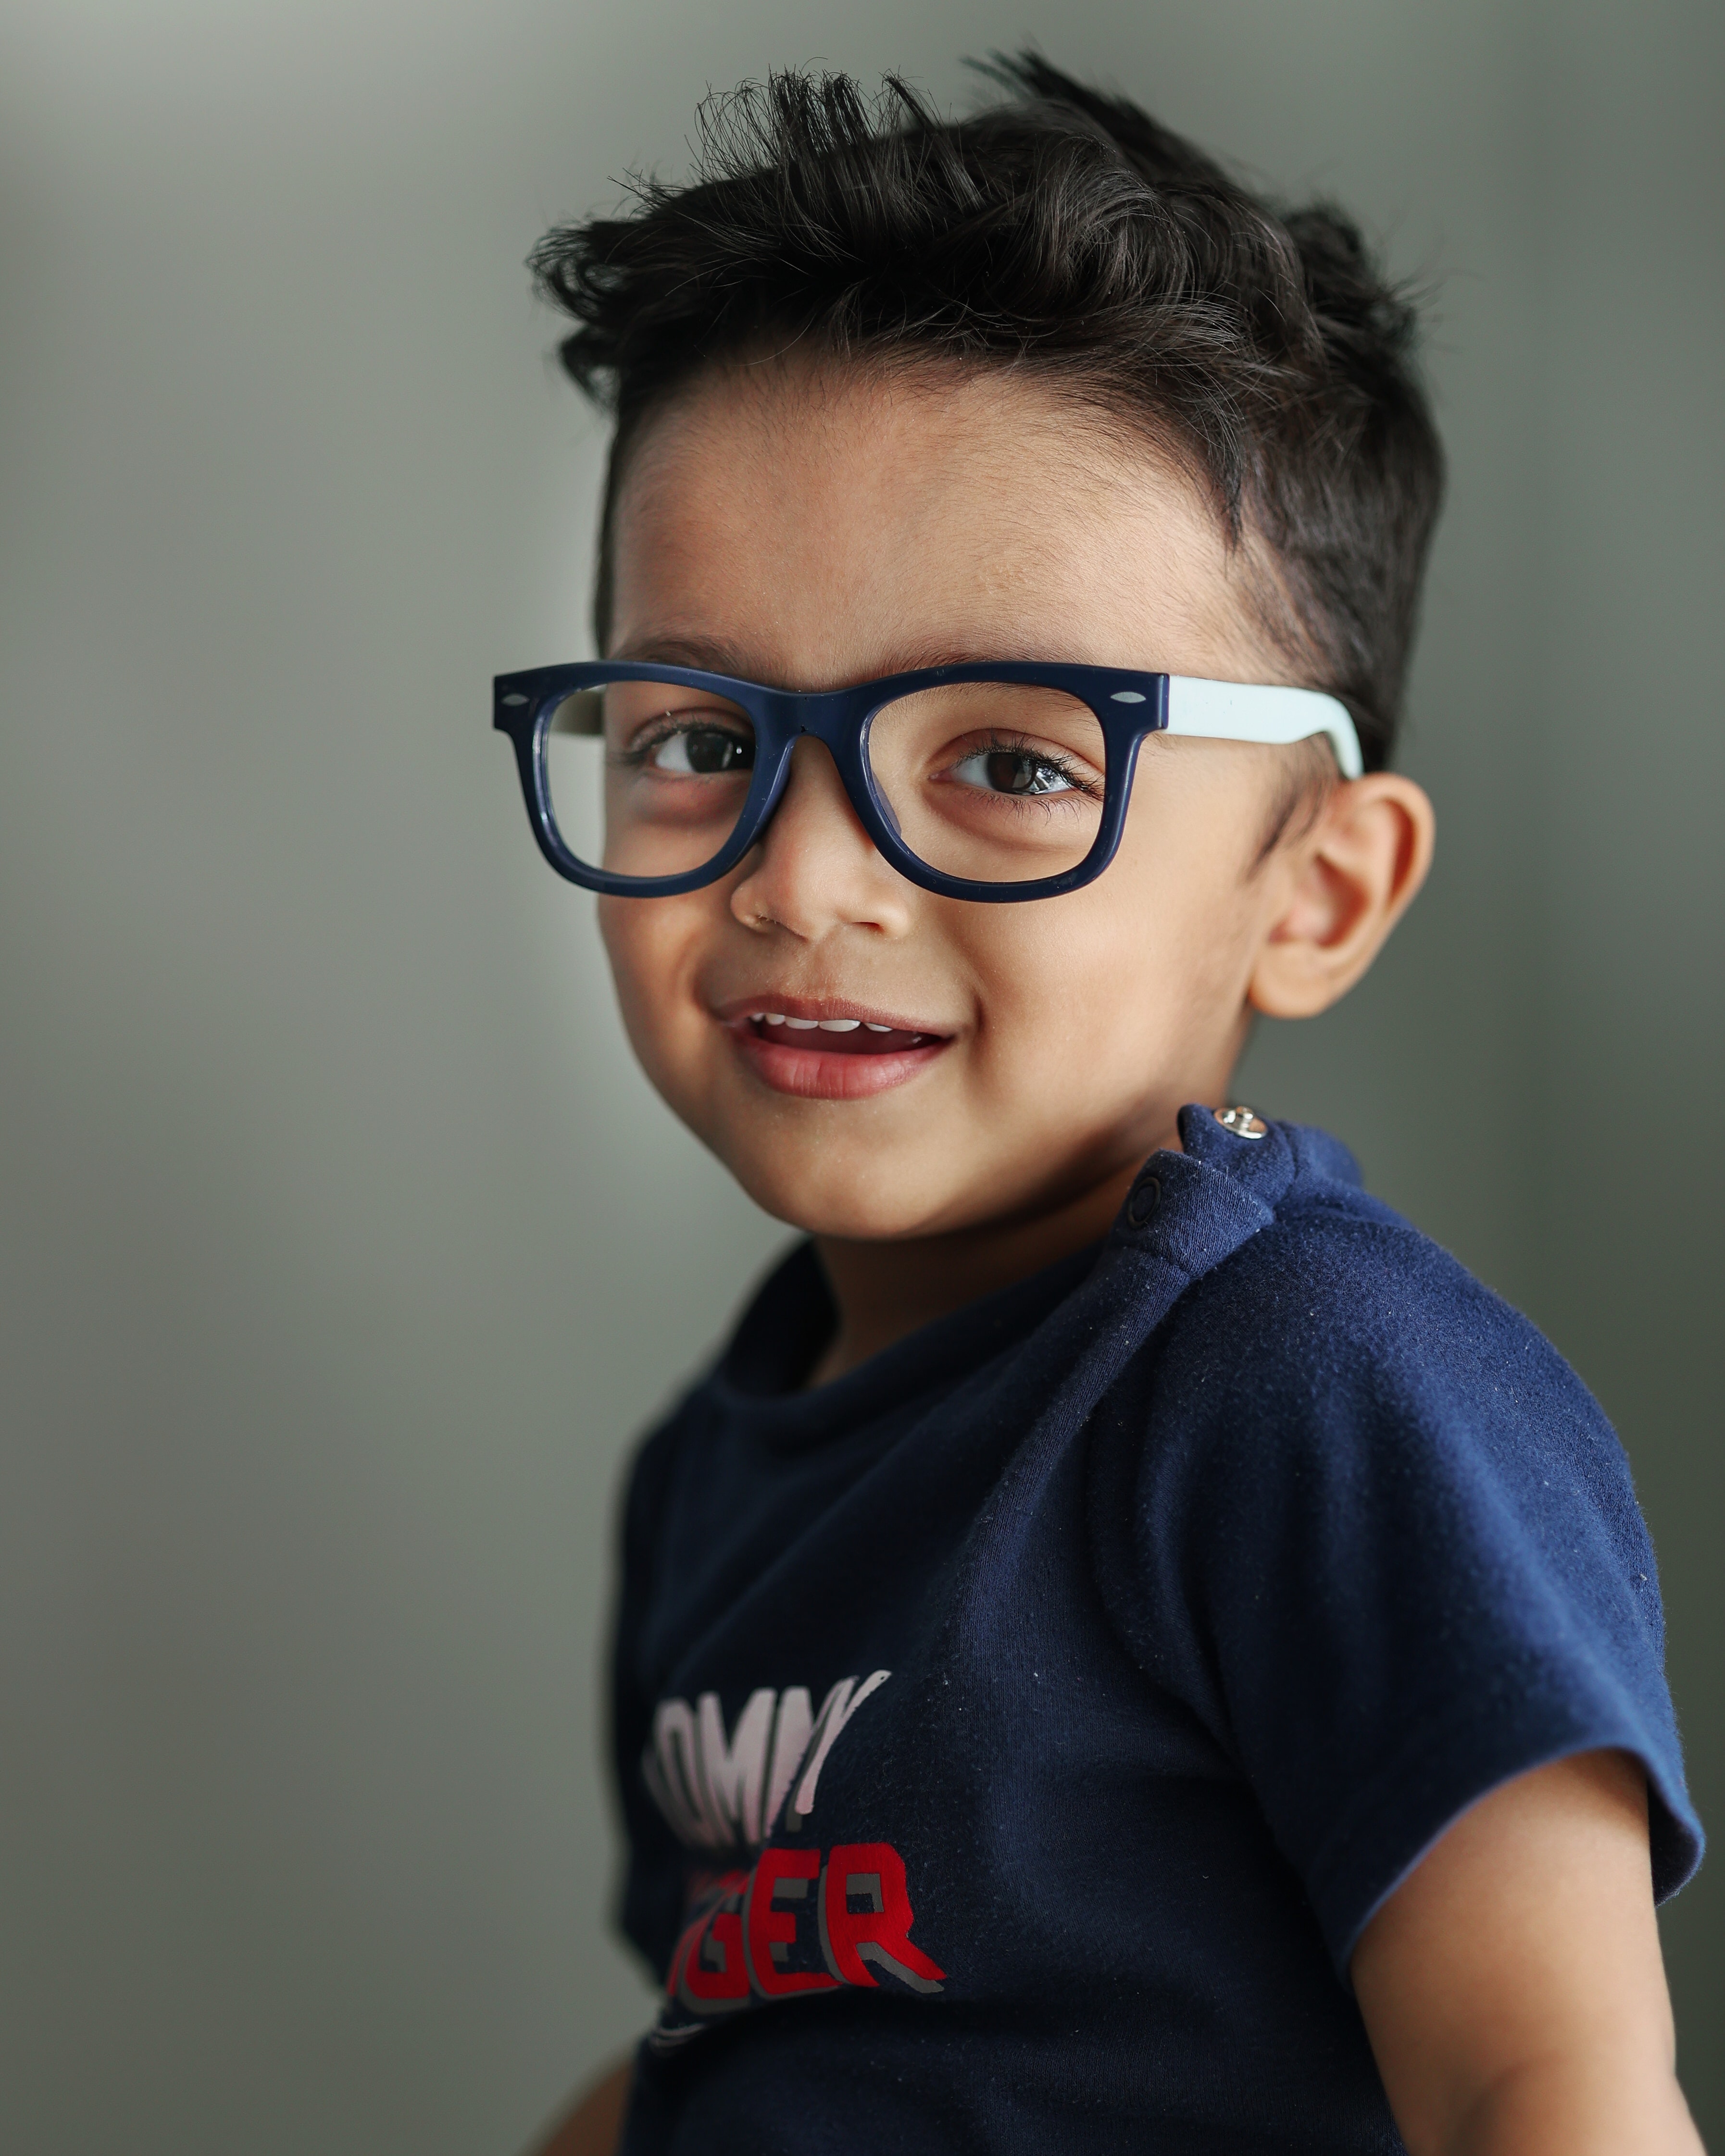
child, hair, forehead, nose, face, cheek, glasses, skin, lip, chin, smile, hairstyle, vision care, eyebrow, eye, shoulder, neck, flash photography, jaw, sleeve, eyewear, happy, iris, eyelash, t shirt, cool, black hair, fun, electric blue, toddler, personal protective equipment, portrait photography, active shirt, portrait, photo shoot, child model